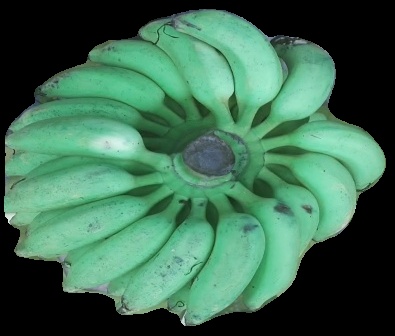
Variety: elakki-bale
Grade: grade2